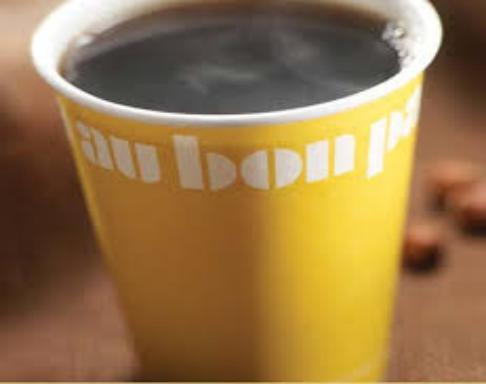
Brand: Au Bon Pain
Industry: Food